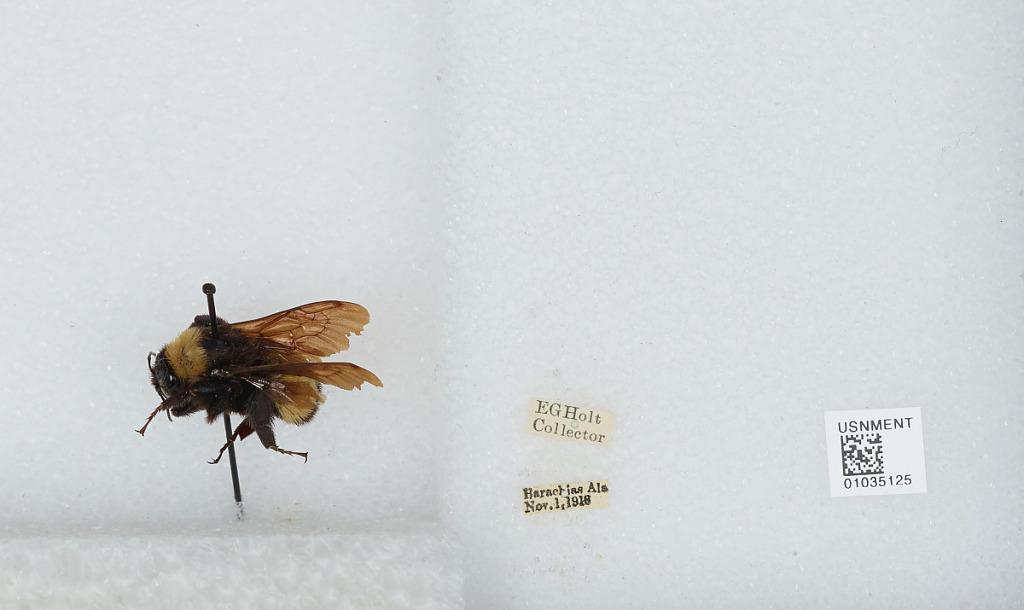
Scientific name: Bombus (Fervidobombus) pensylvanicus pensylvanicus (De Geer)
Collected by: E. Holt
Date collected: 1918-11-1
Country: United States
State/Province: Alabama
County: Montgomery
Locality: Barachias
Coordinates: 32.2997, -86.1964